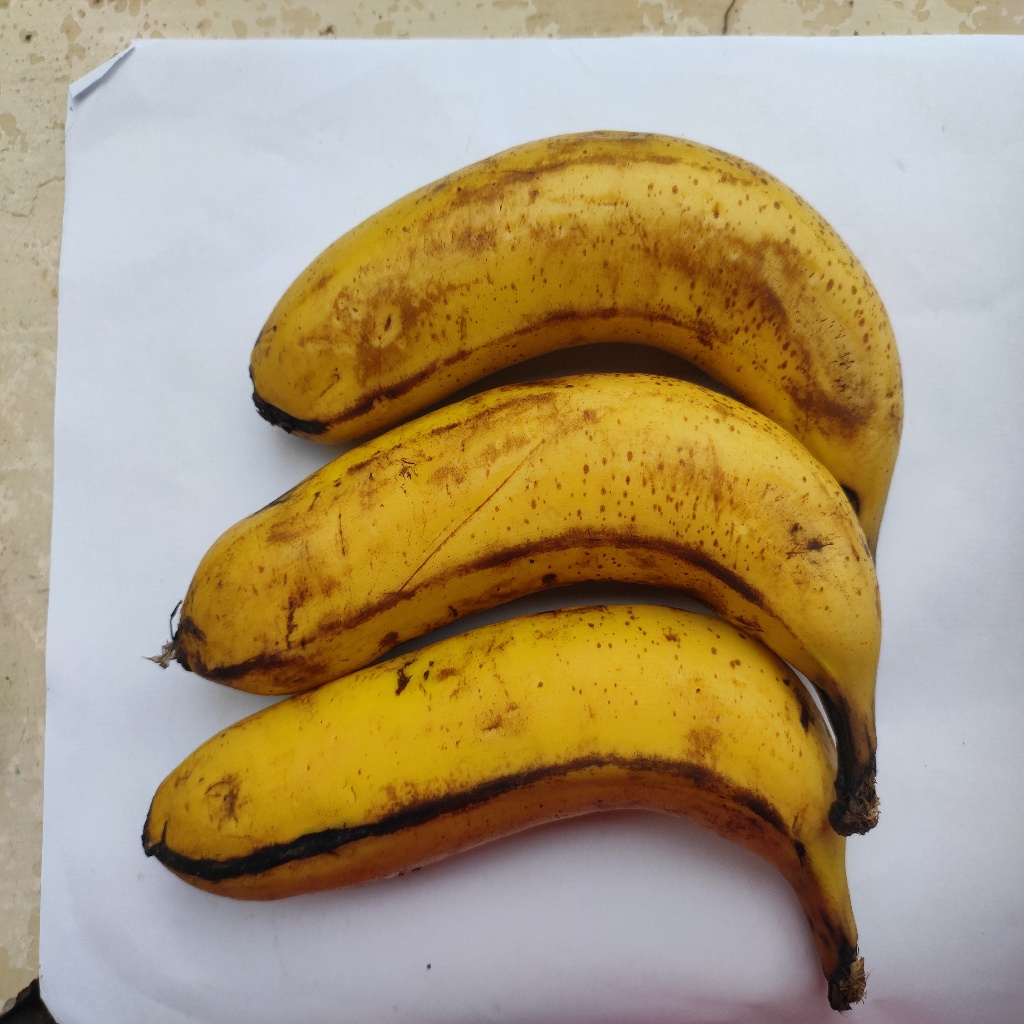
Crop: banana
Quality class: Class_B